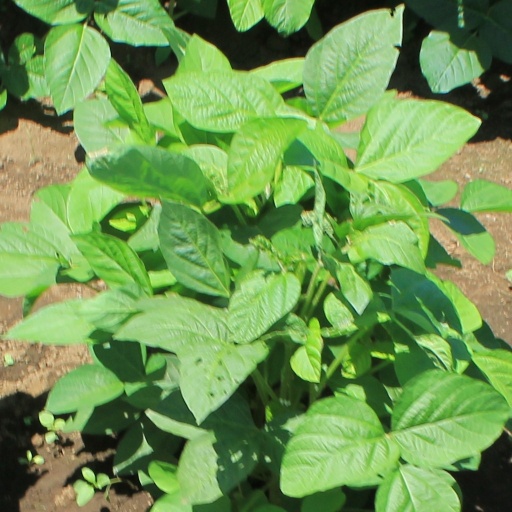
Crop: soybean